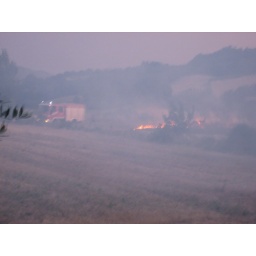
The fire truck arrived to help put out the fire in the hay field